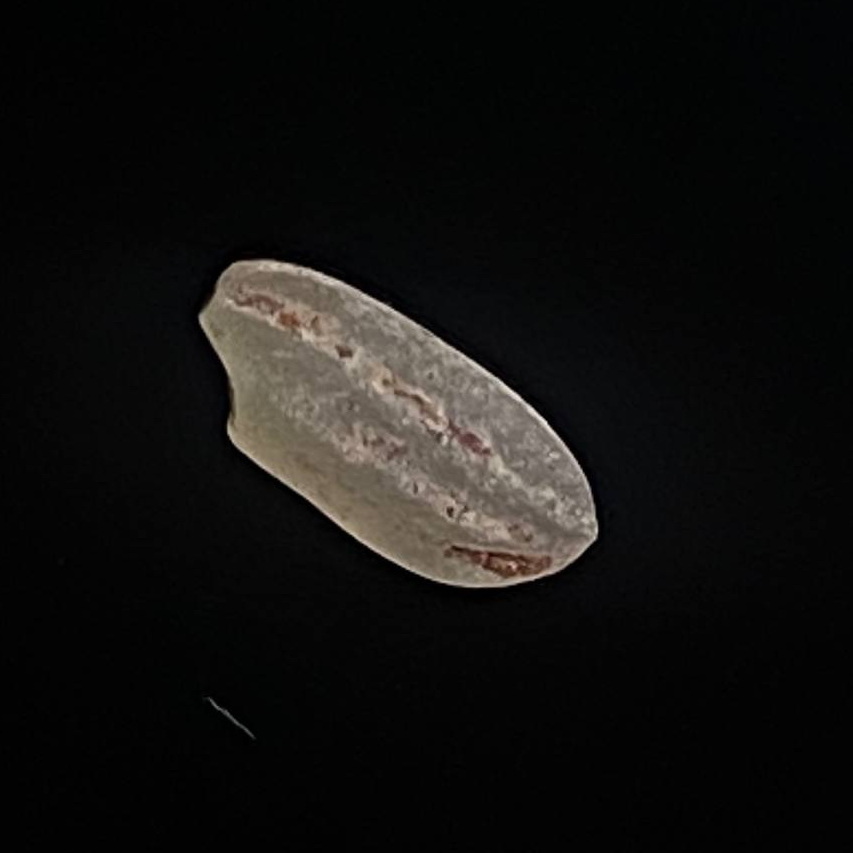
Rice variety: Amon